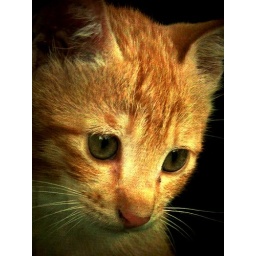
This cute fella got ran over by a car last nite...